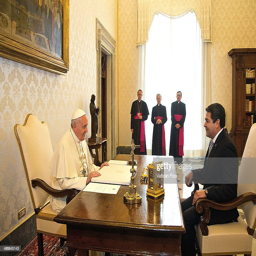
religious leader meets president of politician at his private library .